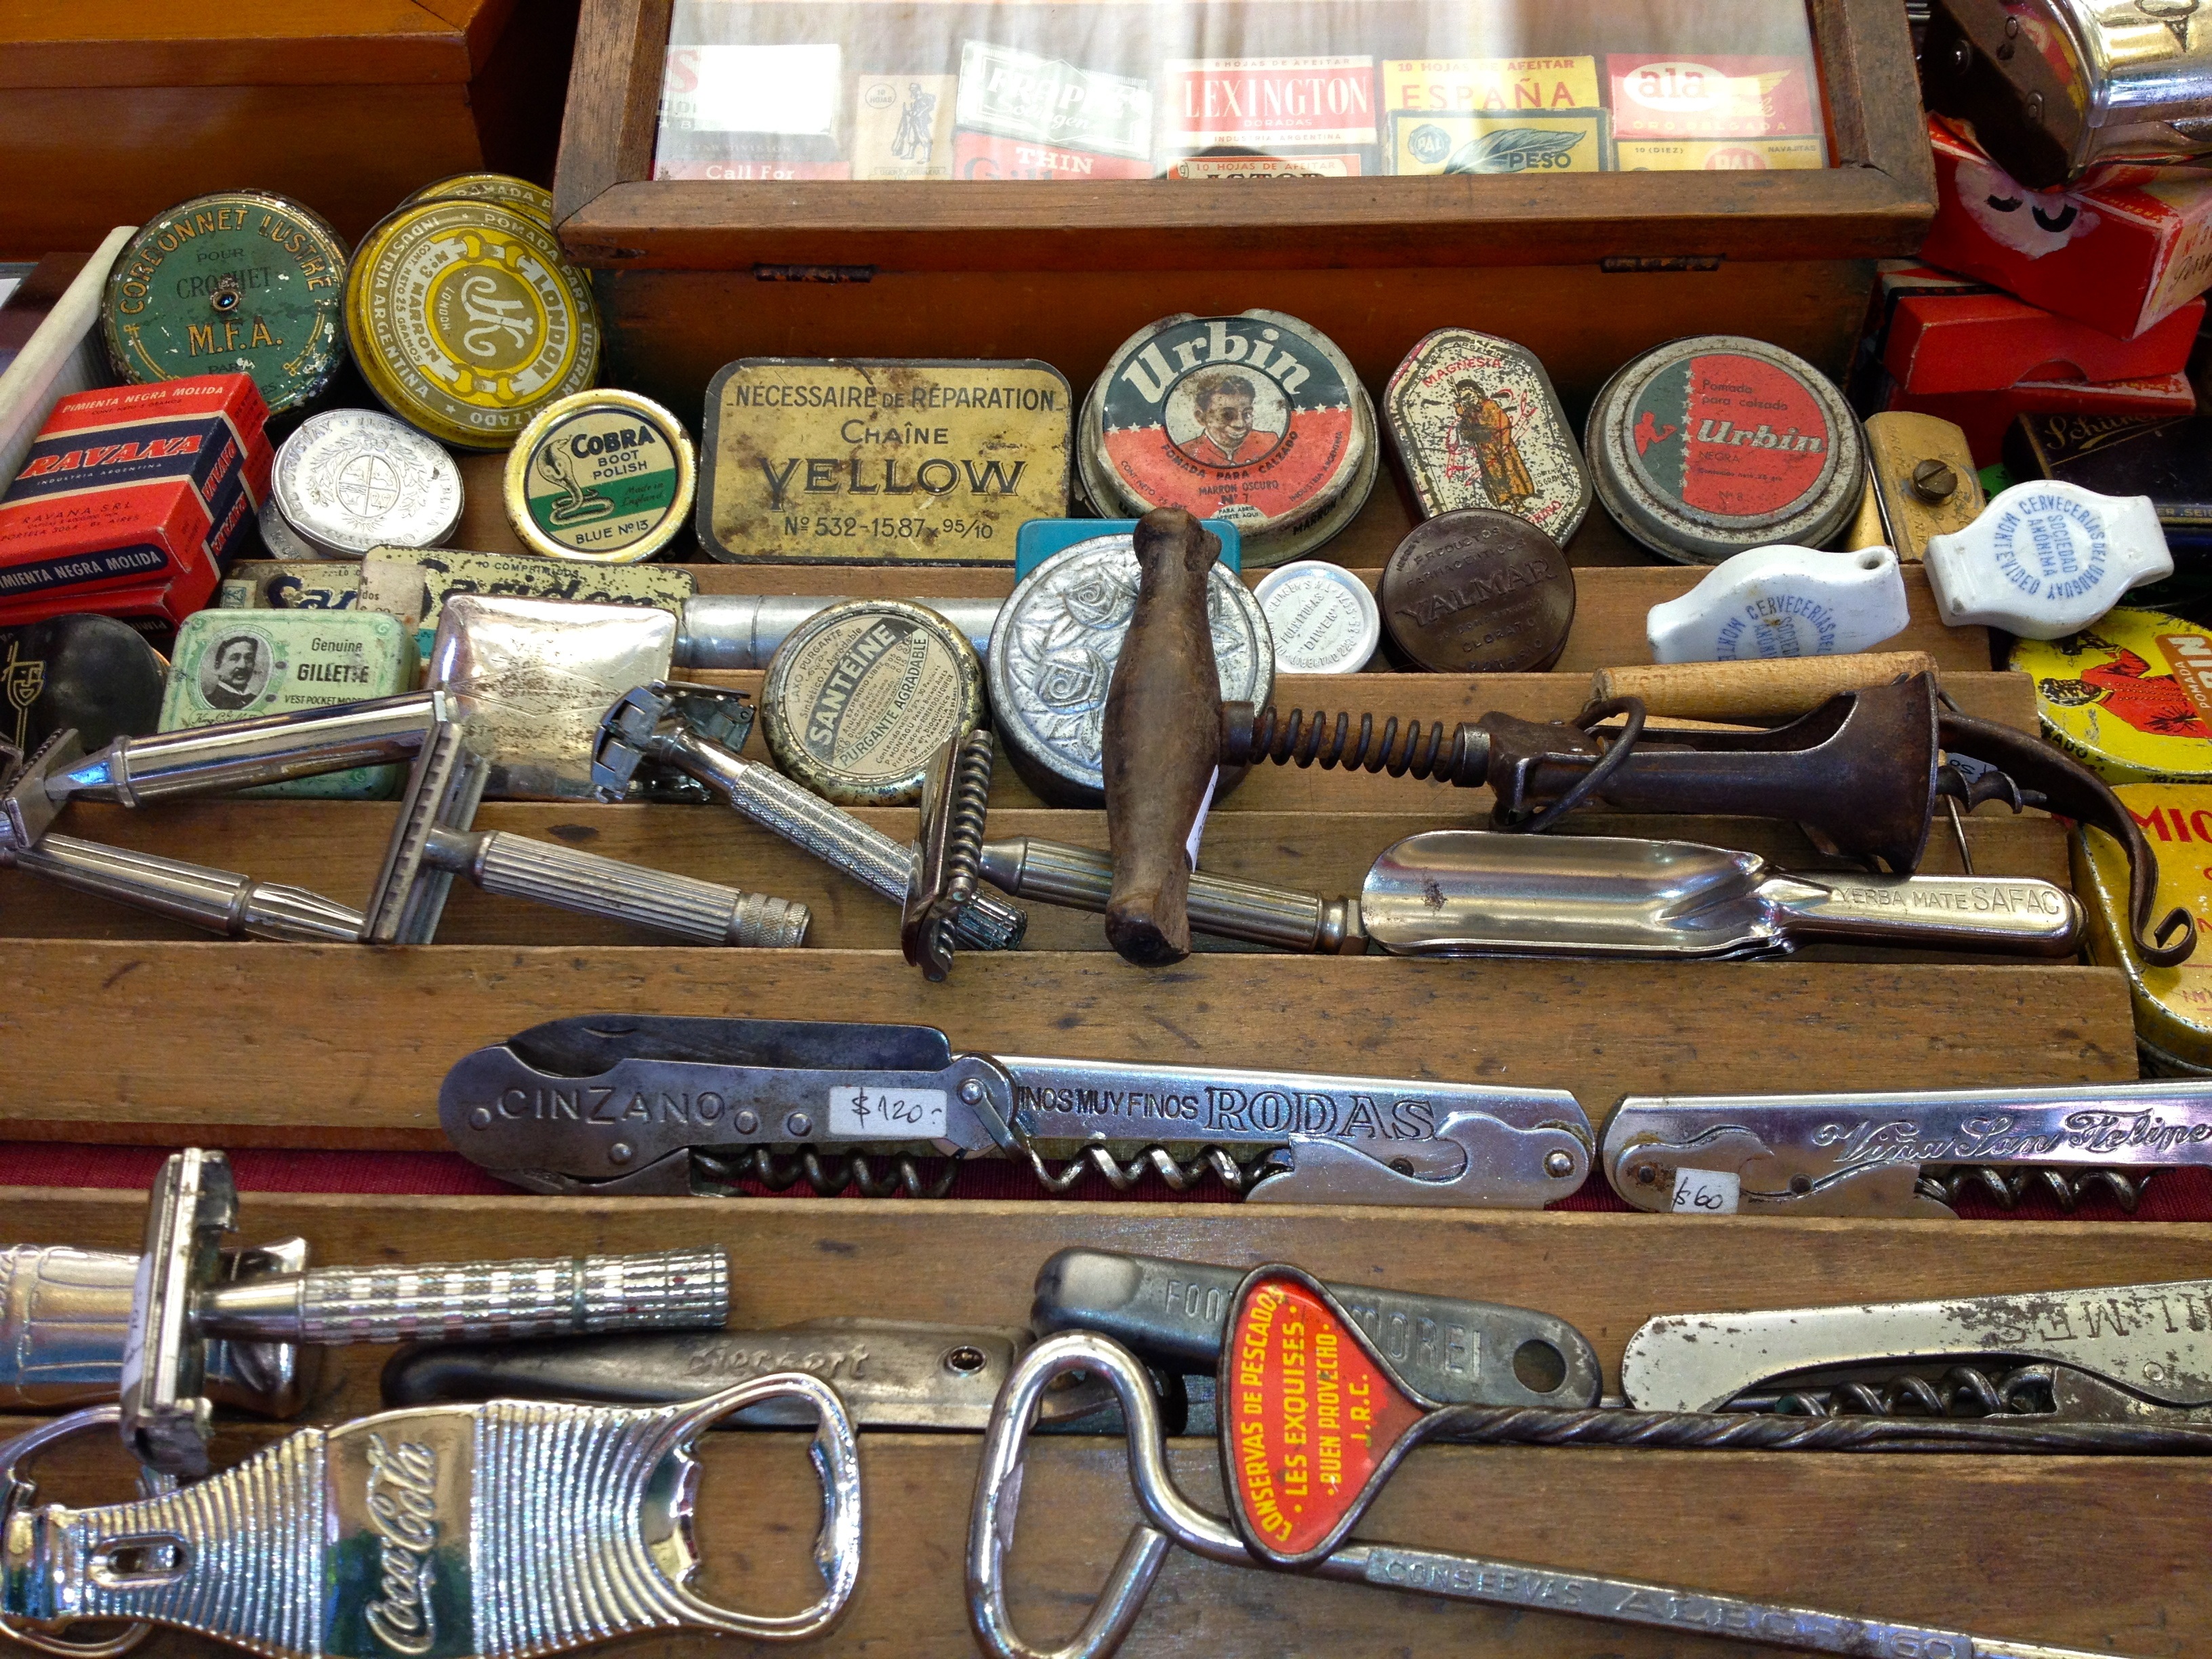
vintage, antique, retro, travel, collection, metal, bazaar, market, weapon, crafts, ornate, craftsmanship, firearm, bottle opener, flee, cork screw